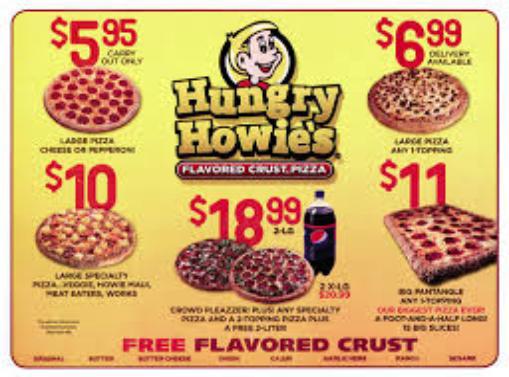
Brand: Hungry Howie's Pizza
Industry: Food